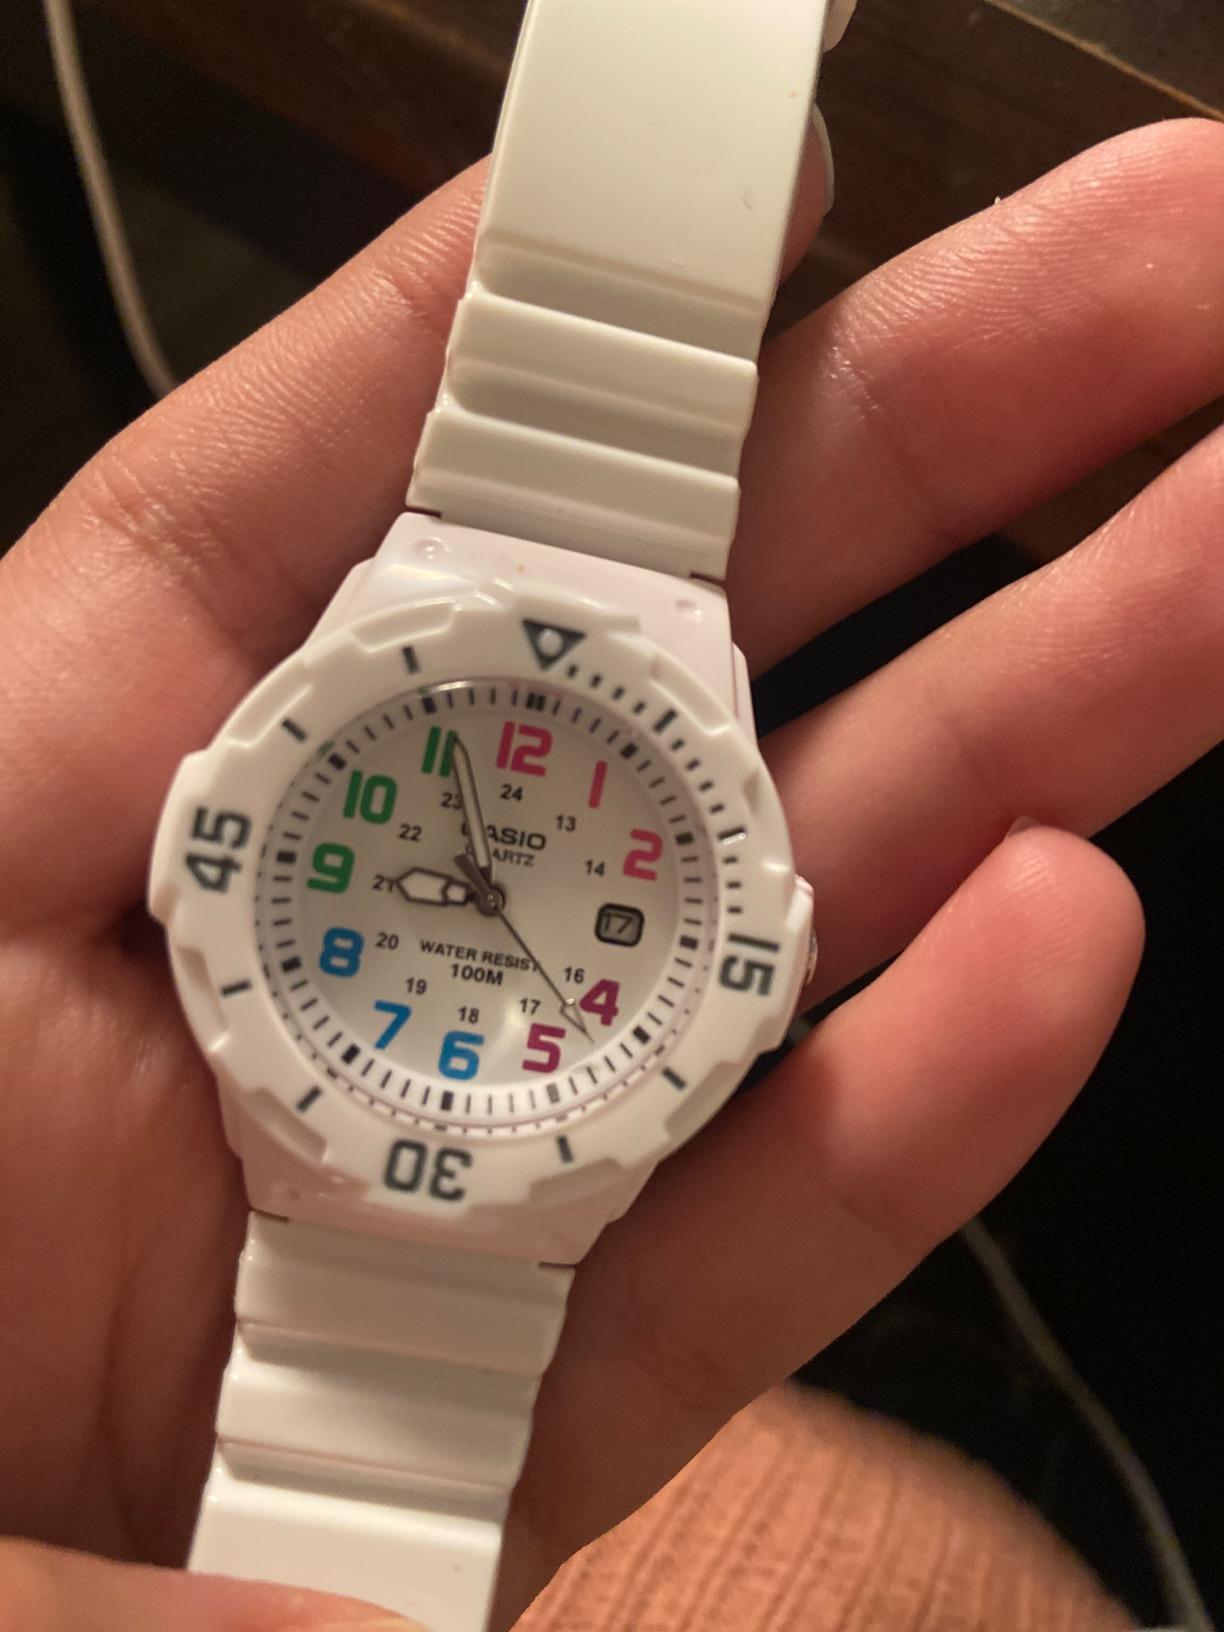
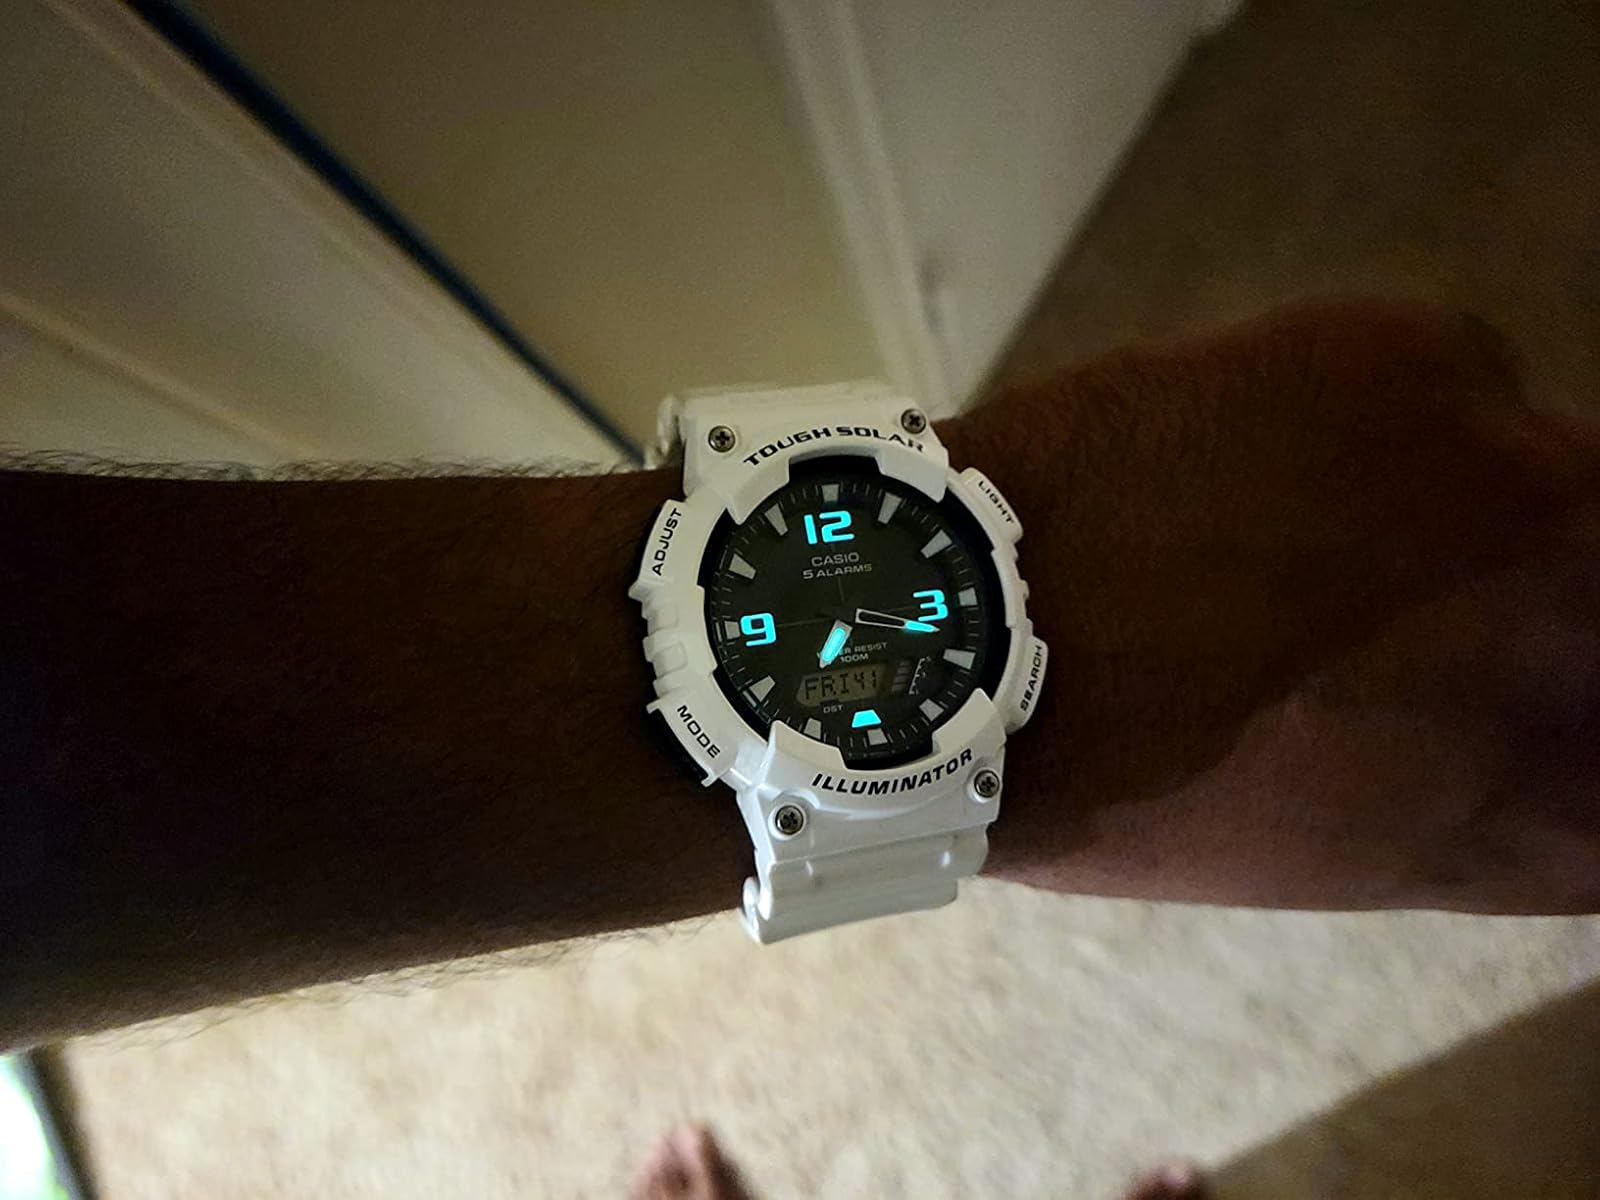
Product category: accessories_watch
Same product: no